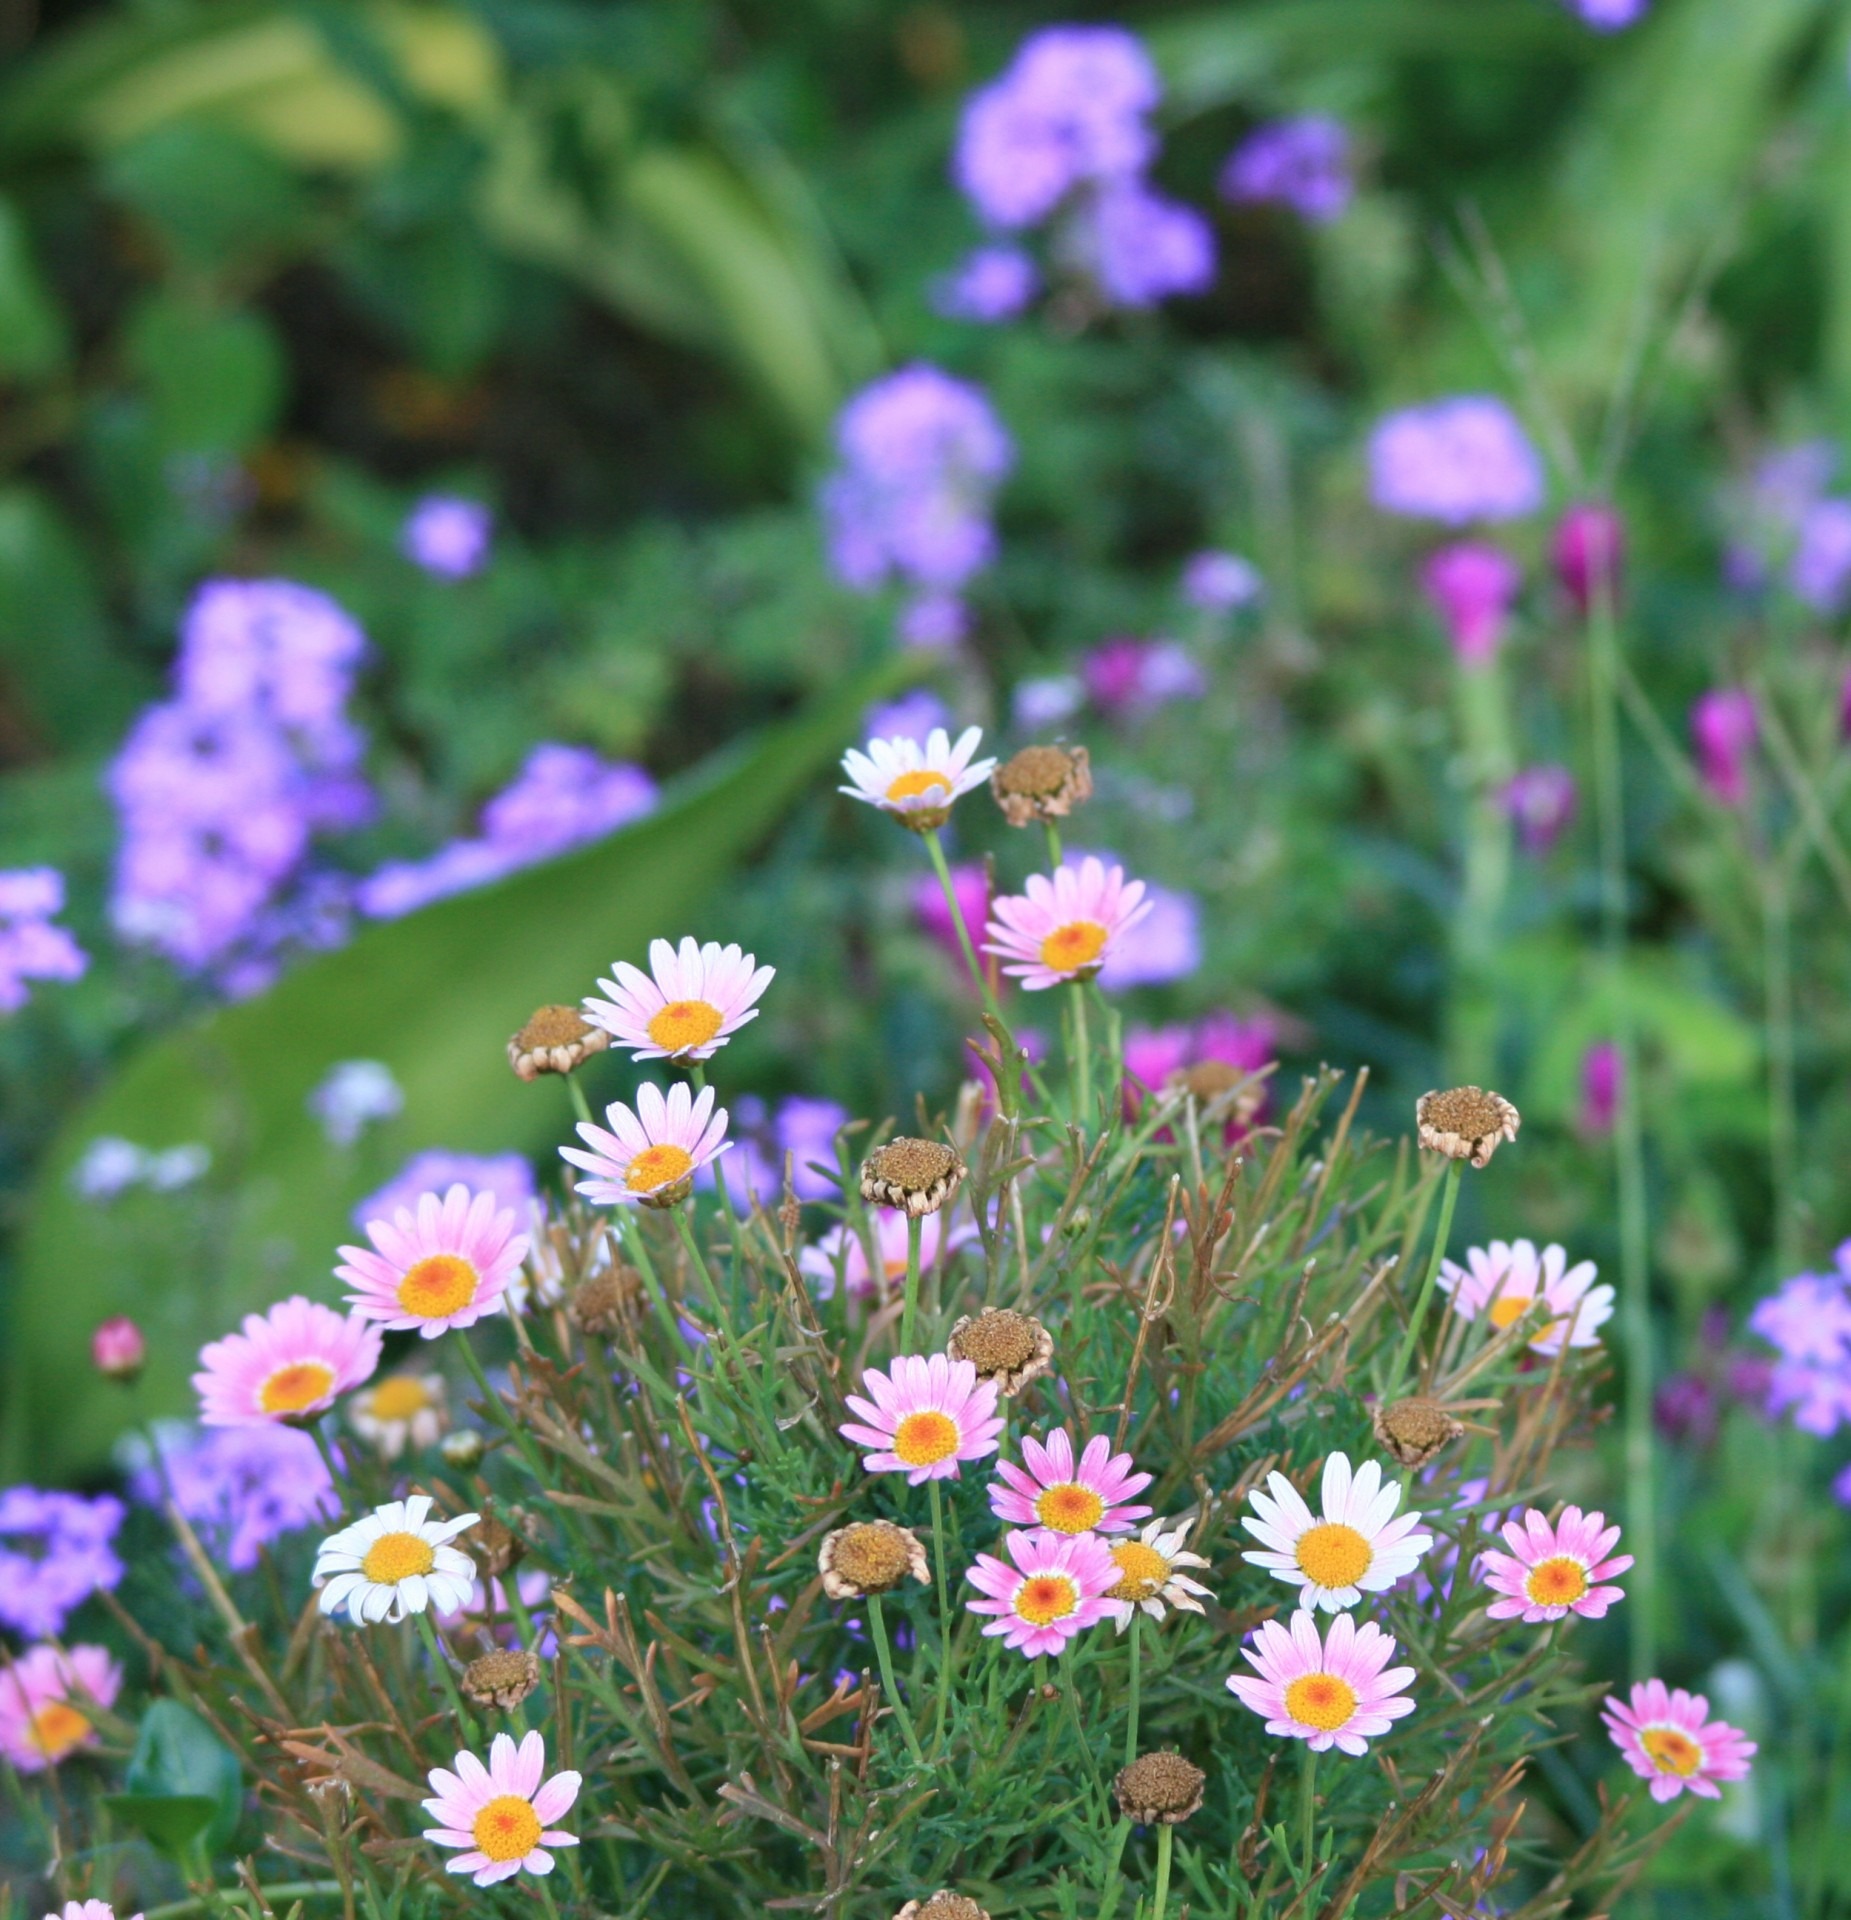
grass, plant, field, lawn, meadow, prairie, flower, purple, herb, botany, garden, pink, flora, wildflower, flowers, aster, daisies, flowering plant, daisy family, verbena, annual plant, land plant, chamaemelum nobile, marguerite daisy, garden cosmos